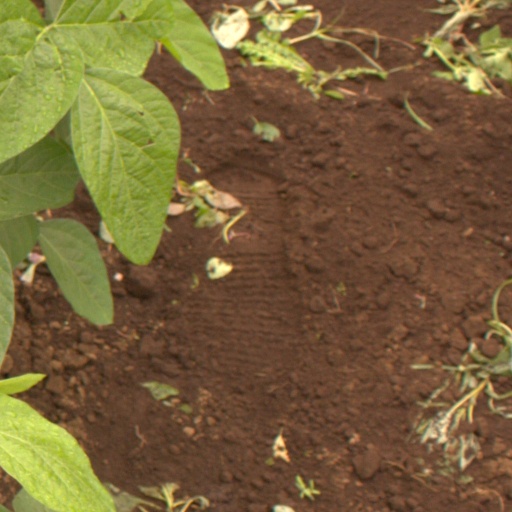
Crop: soybean